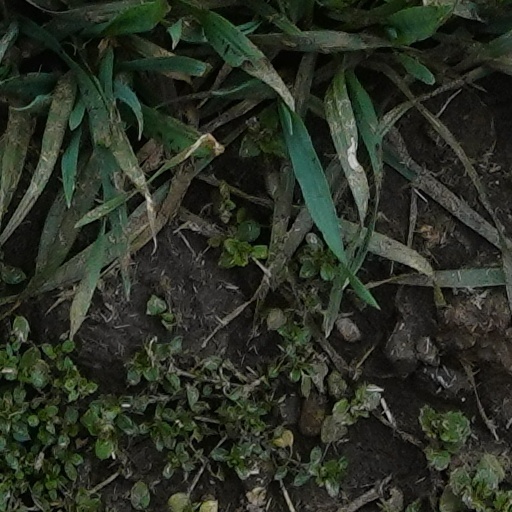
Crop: wheat